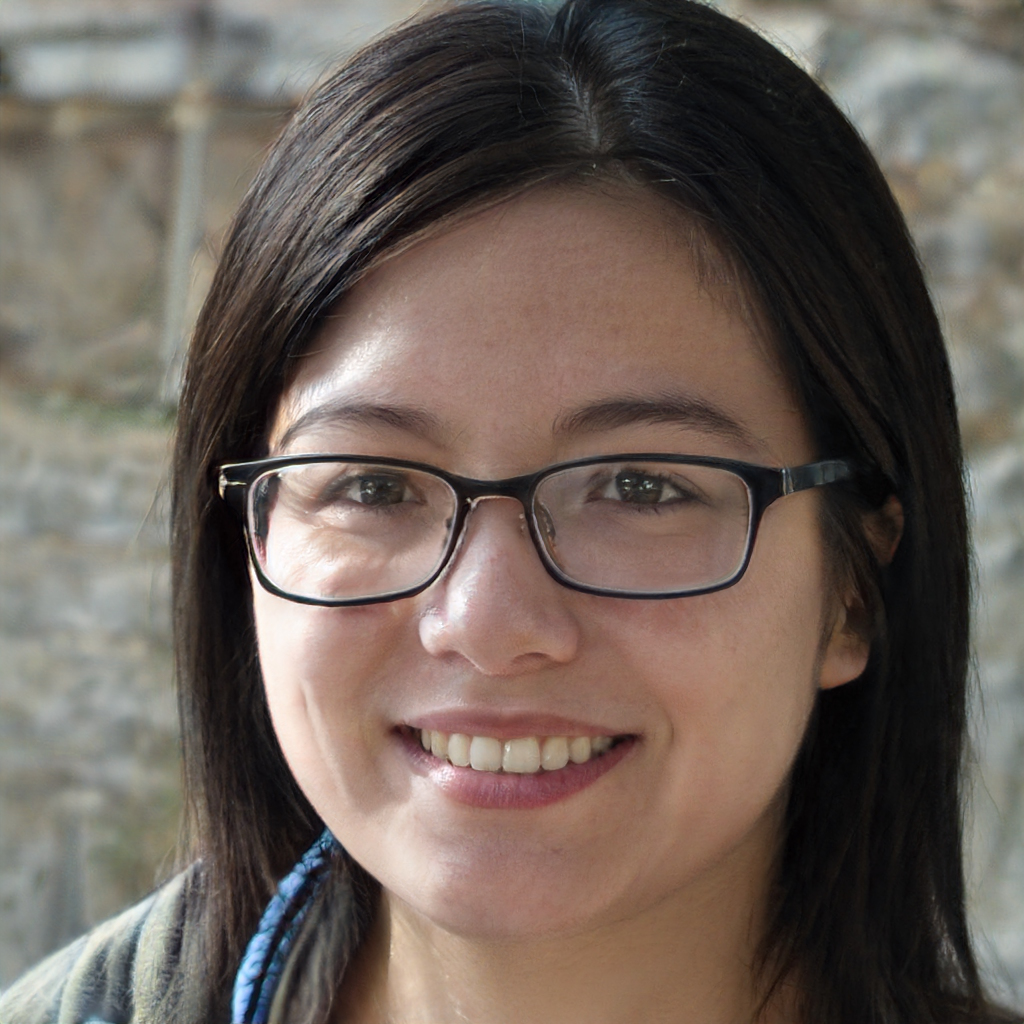
Portrait style: Real Portrait